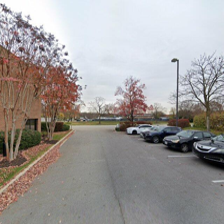
Label: streetView